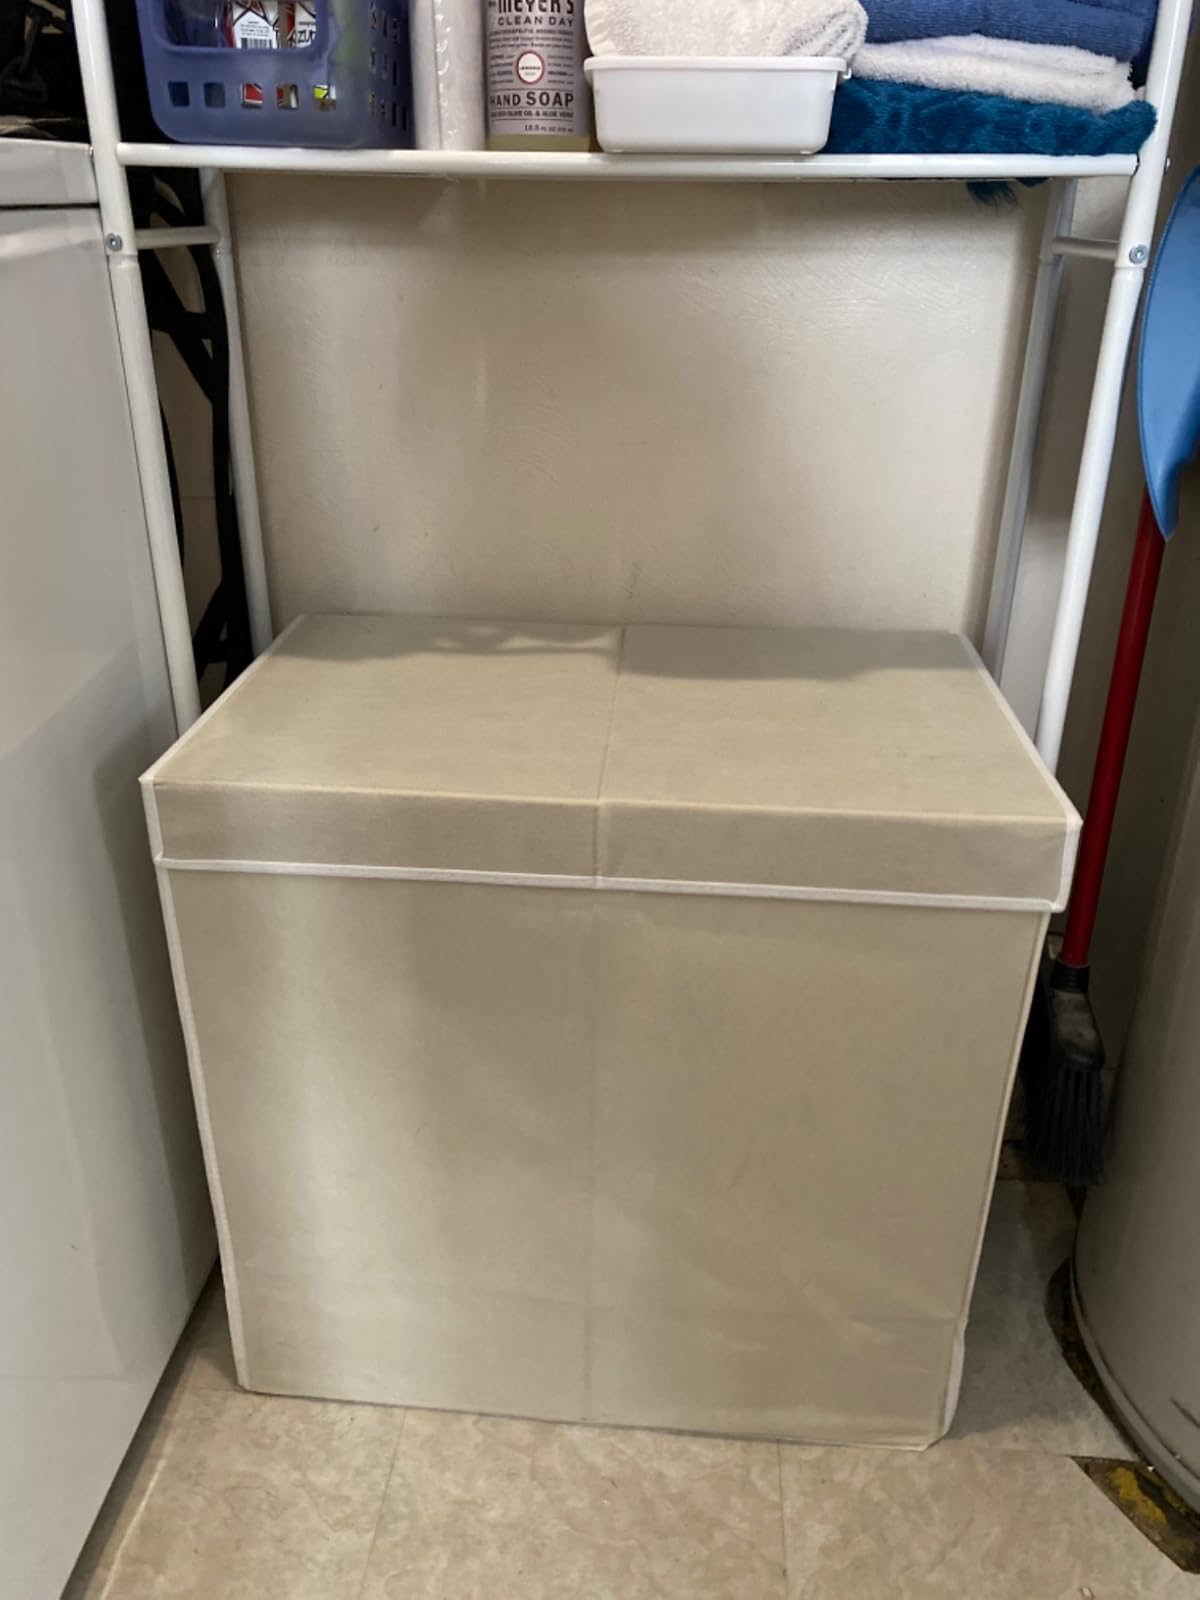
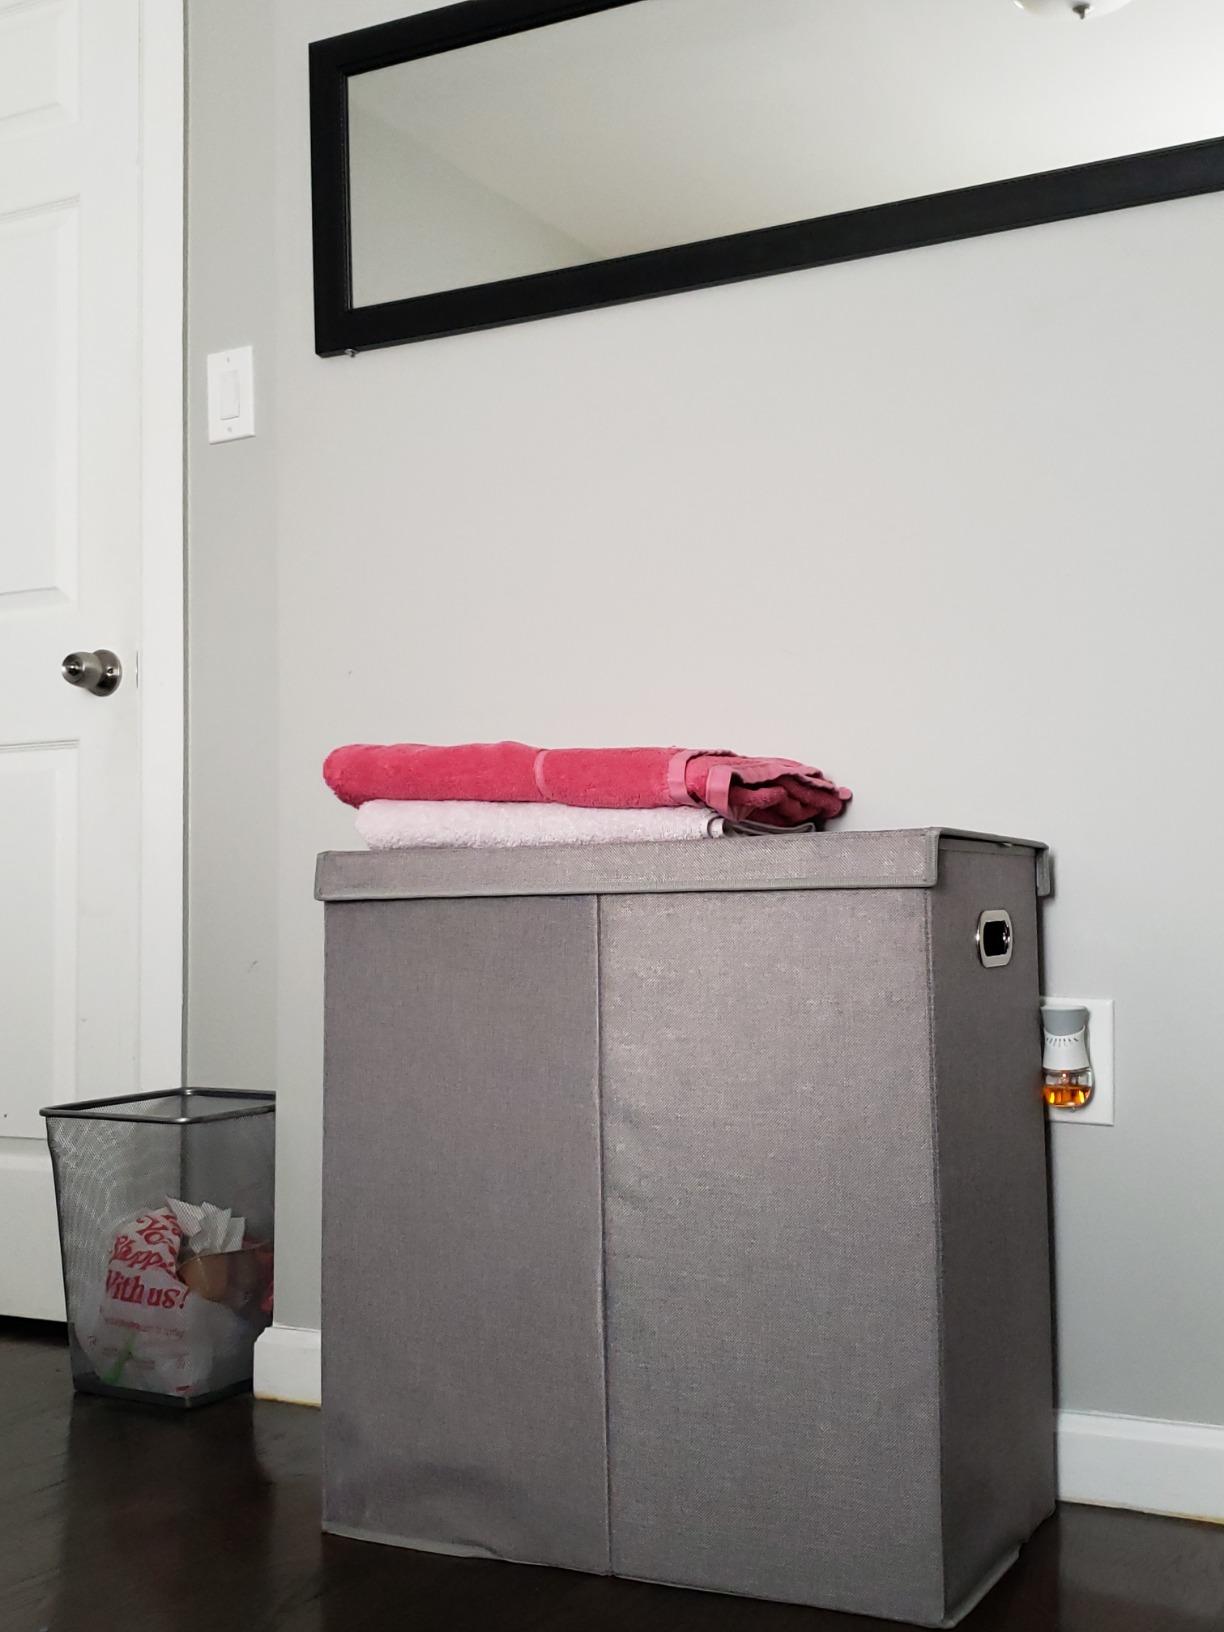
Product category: items_hamper
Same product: no